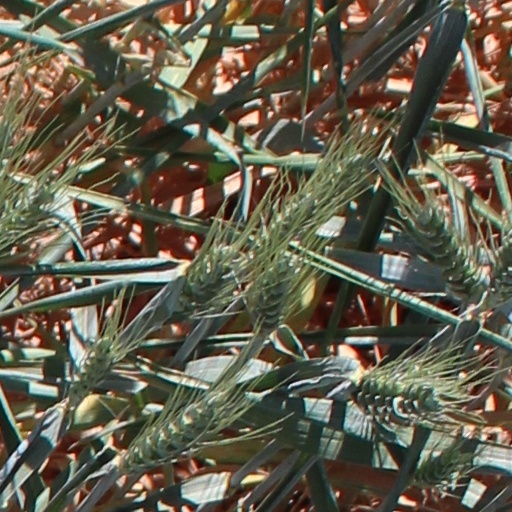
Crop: wheat